ThinkPad L series

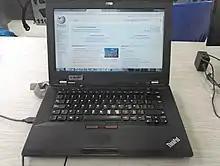
ThinkPad L430

The L430 and L530 replaced the L420 and L520. They have the new, island type keyboard.